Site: brandenburg
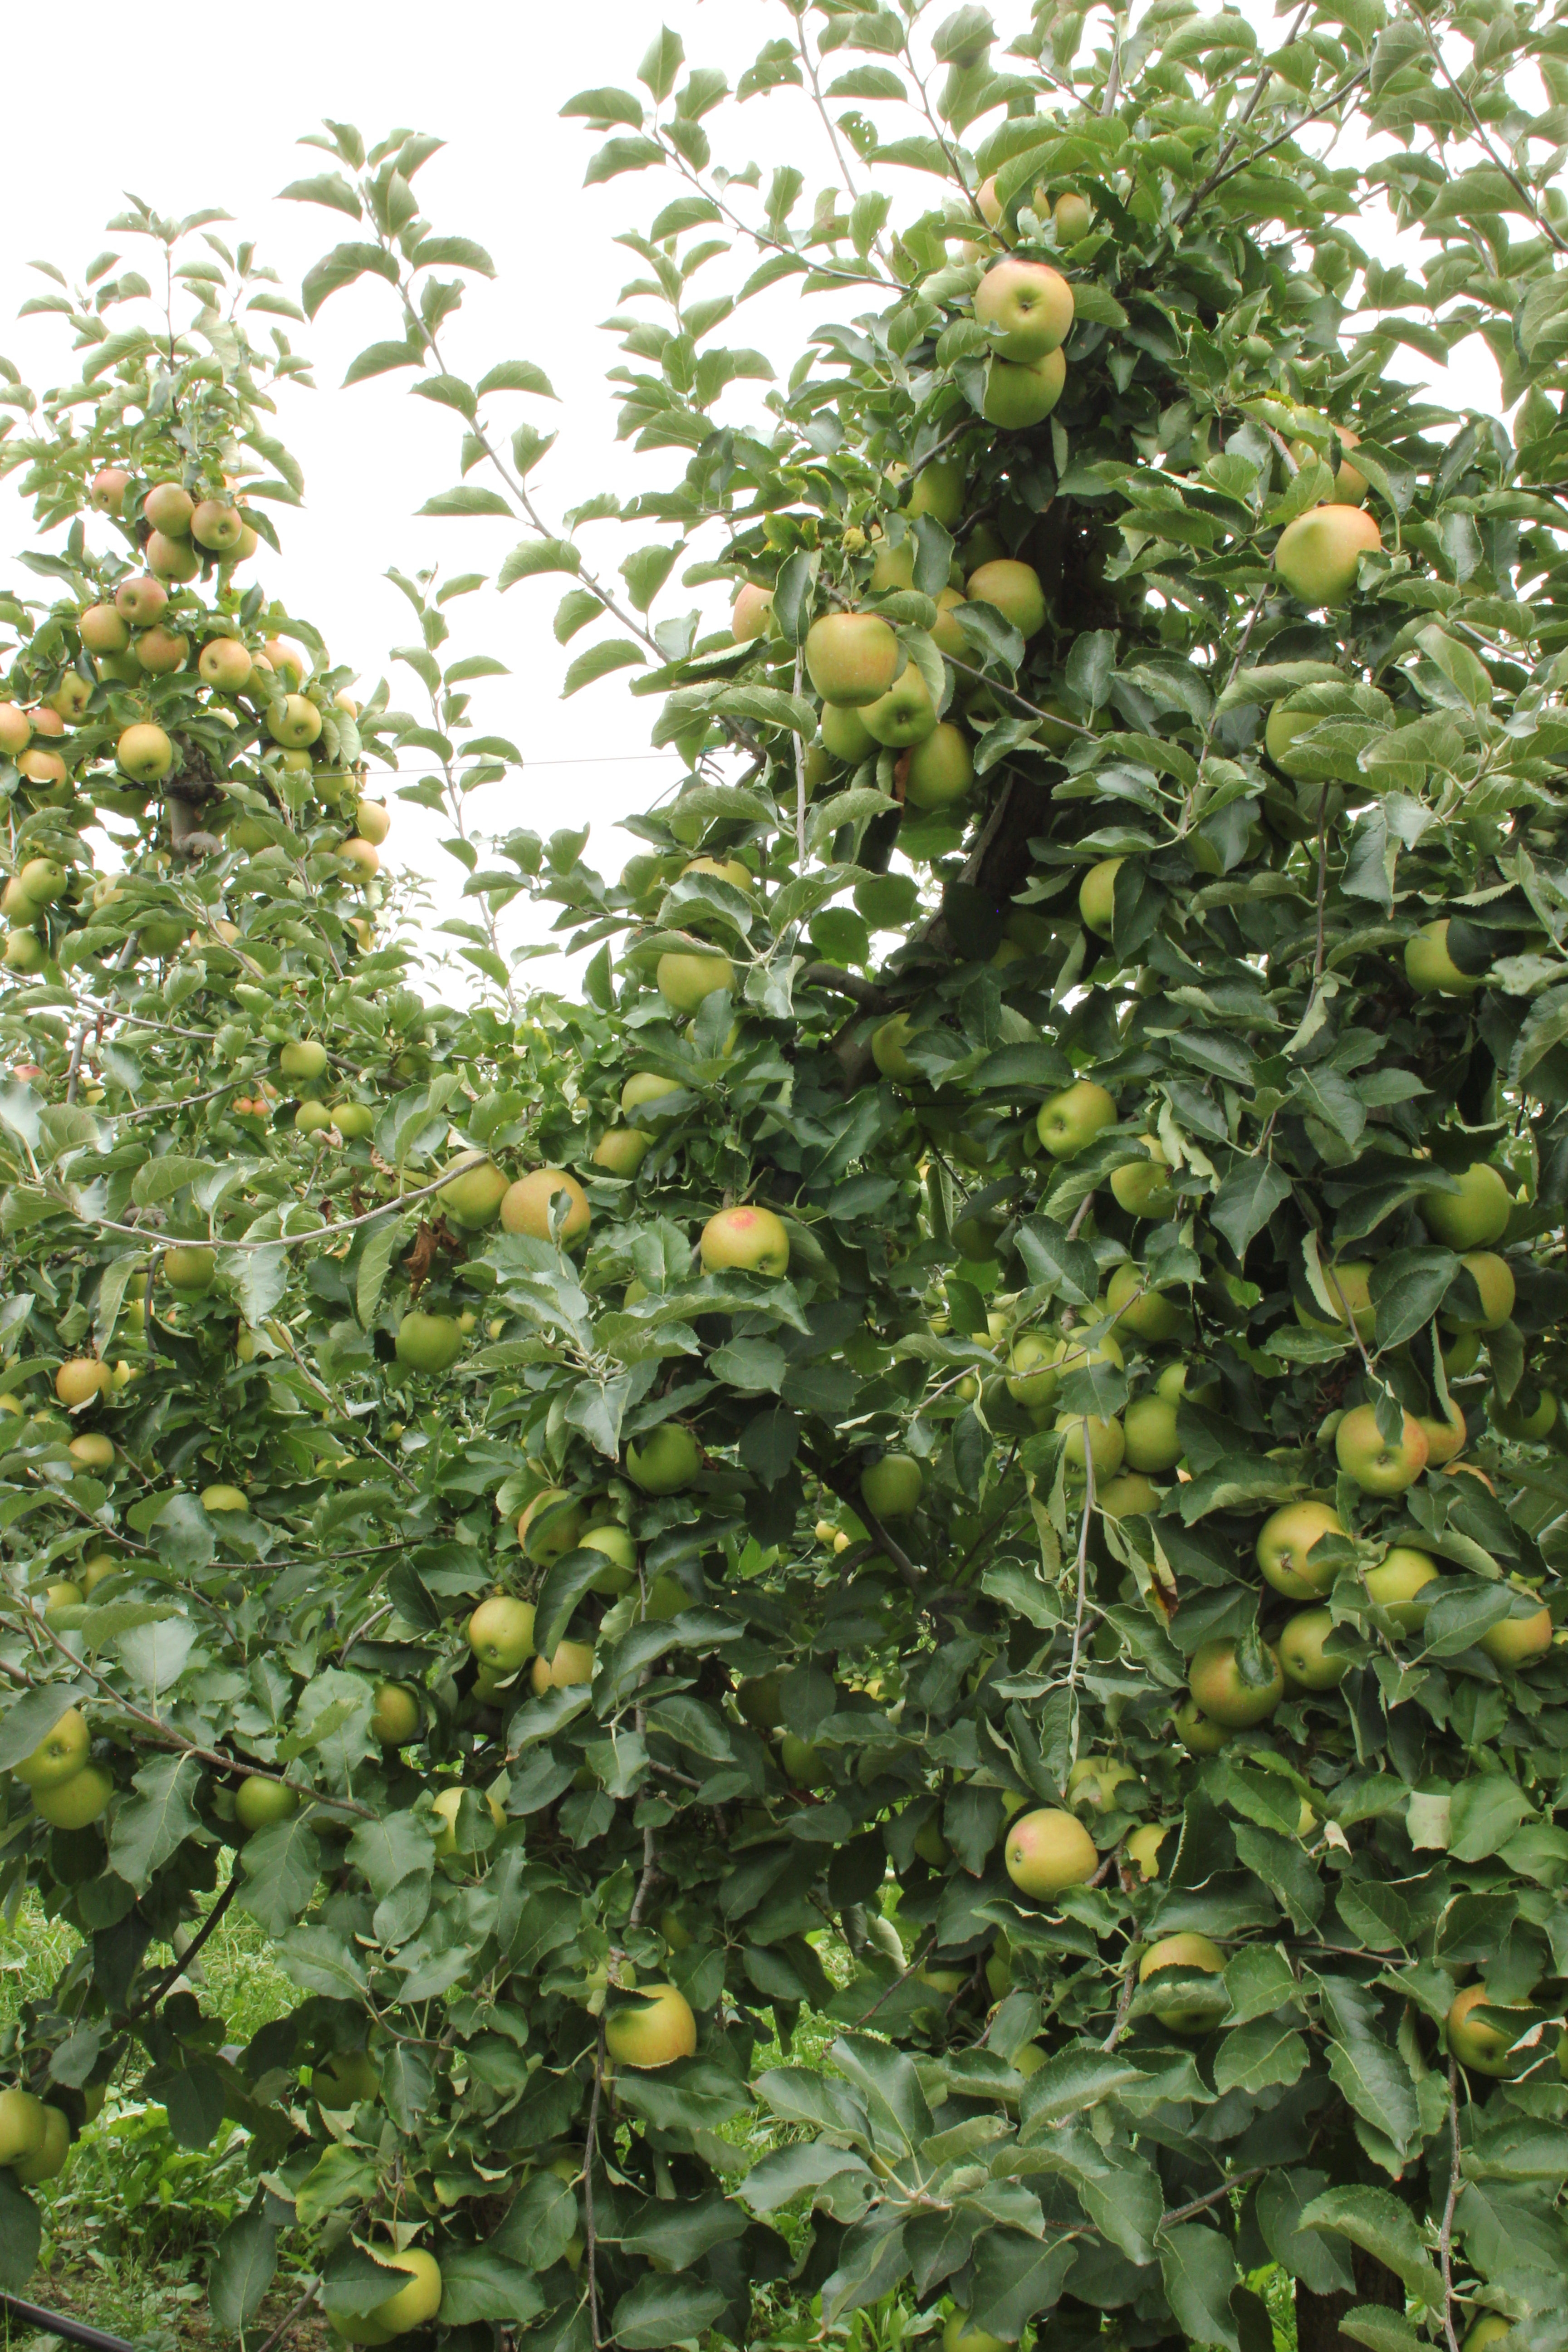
Growth stage (BBCH 87): Maturity of fruit and seed